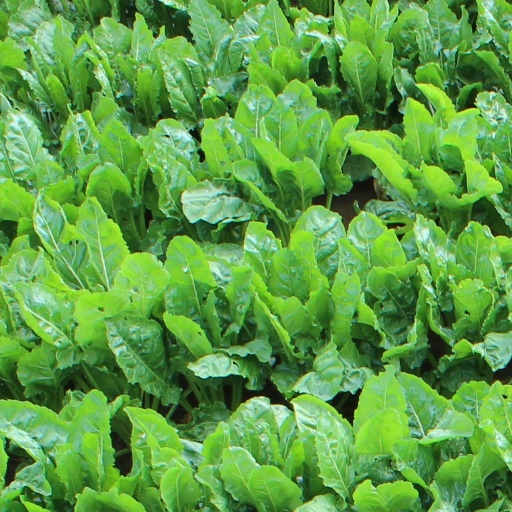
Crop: sugar beet